The Desert of the Lost

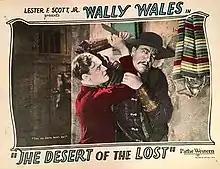

The Desert of the Lost is a 1927 American silent Western film directed by Richard Thorpe and starring Hal Taliaferro, Peggy Montgomery and Edward Cecil.